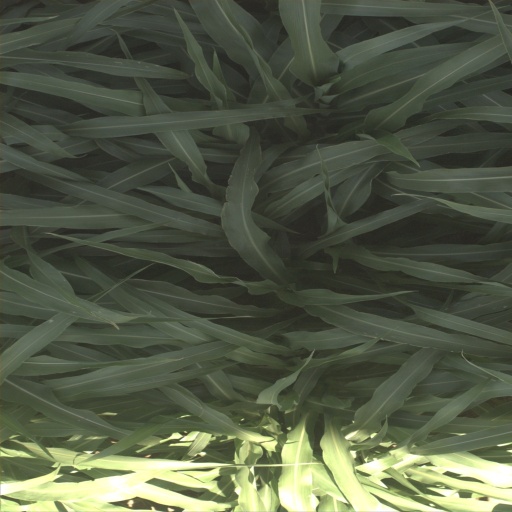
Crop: sorghum